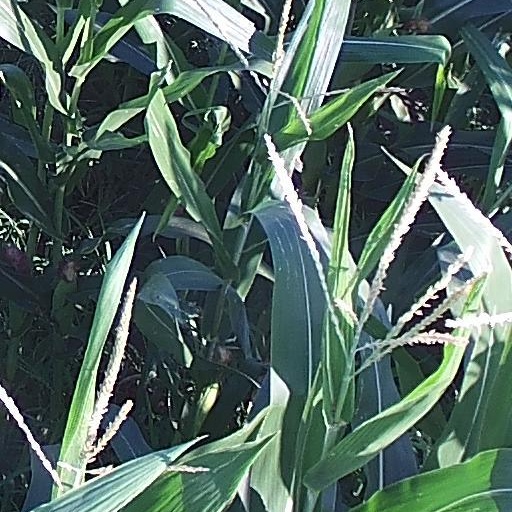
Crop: maize; corn